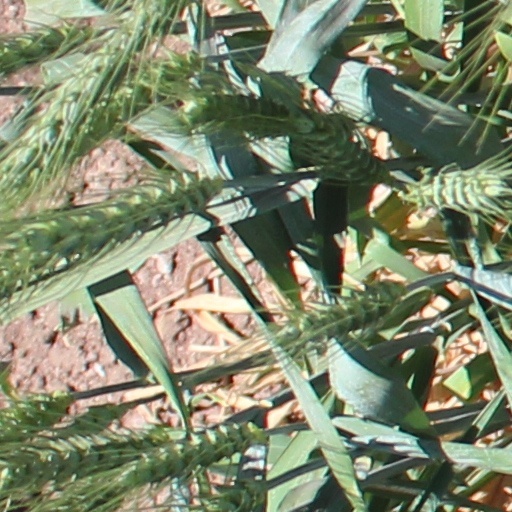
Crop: wheat